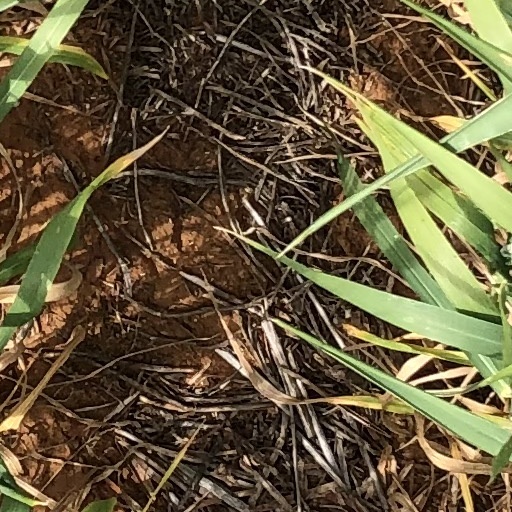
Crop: wheat